Josephus problem

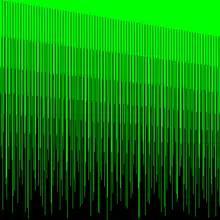
A drawing for the Josephus problem sequence for 500 people and skipping value of 6. The horizontal axis is the number of the person. The vertical axis (top to bottom) is time (the number of cycle). A live person is drawn as green, a dead one is drawn as black.

In the particular counting-out game that gives rise to the Josephus problem, a number of people are standing in a circle waiting to be executed. Counting begins at a specified point in the circle and proceeds around the circle in a specified direction. After a specified number of people are skipped, the next person is executed. The procedure is repeated with the remaining people, starting with the next person, going in the same direction and skipping the same number of people, until only one person remains, and is freed.